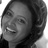
Emotion: happy